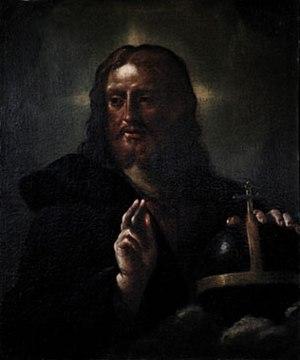
Francesco Stringa est un peintre italien baroque de la fin du XVIᵉ et du début du XVIIᵉ siècle qui a été actif à Modène.